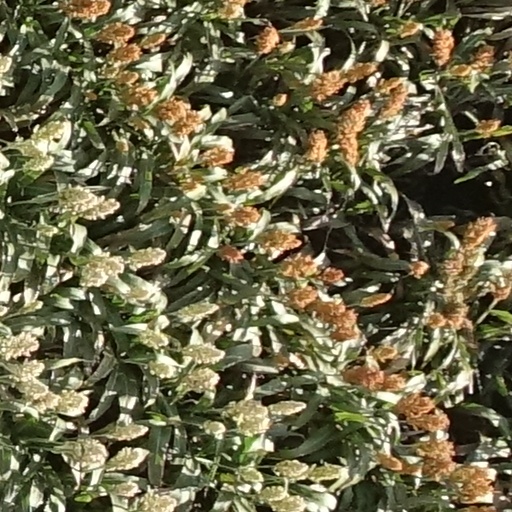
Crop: sorghum